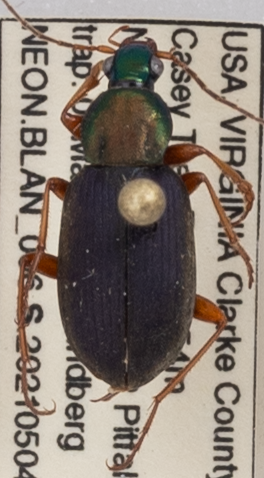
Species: Chlaenius tricolor tricolor
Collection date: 2021-05-04
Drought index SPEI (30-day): -0.114
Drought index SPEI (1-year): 0.184
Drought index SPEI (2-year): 0.398